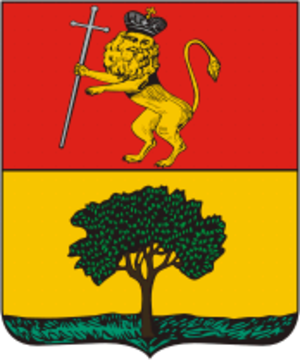
Viazniki est une ville de l'oblast de Vladimir, en Russie, et le centre administratif du raïon de Viazniki. Sa population s'élevait à 39 401 habitants en 2013.